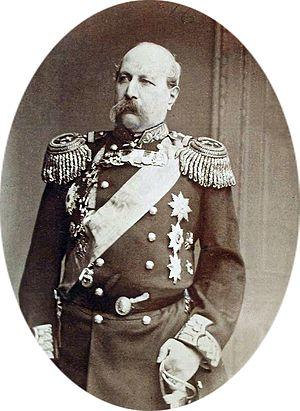
Avrami Bogdanovitch Aslanbegov, ou Aslanbekov, était vice-amiral et écrivain russe d'origine azéri.